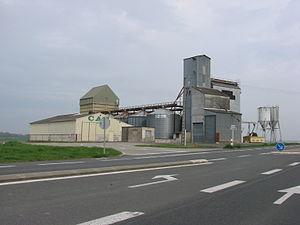
Silo à grains de la Coopérative Agricole la Tourangelle à Sublaines (France, département d'Indre-et-Loire)
Sublaines est une commune française située dans le département d'Indre-et-Loire en région Centre-Val de Loire, dans la province historique de Touraine.